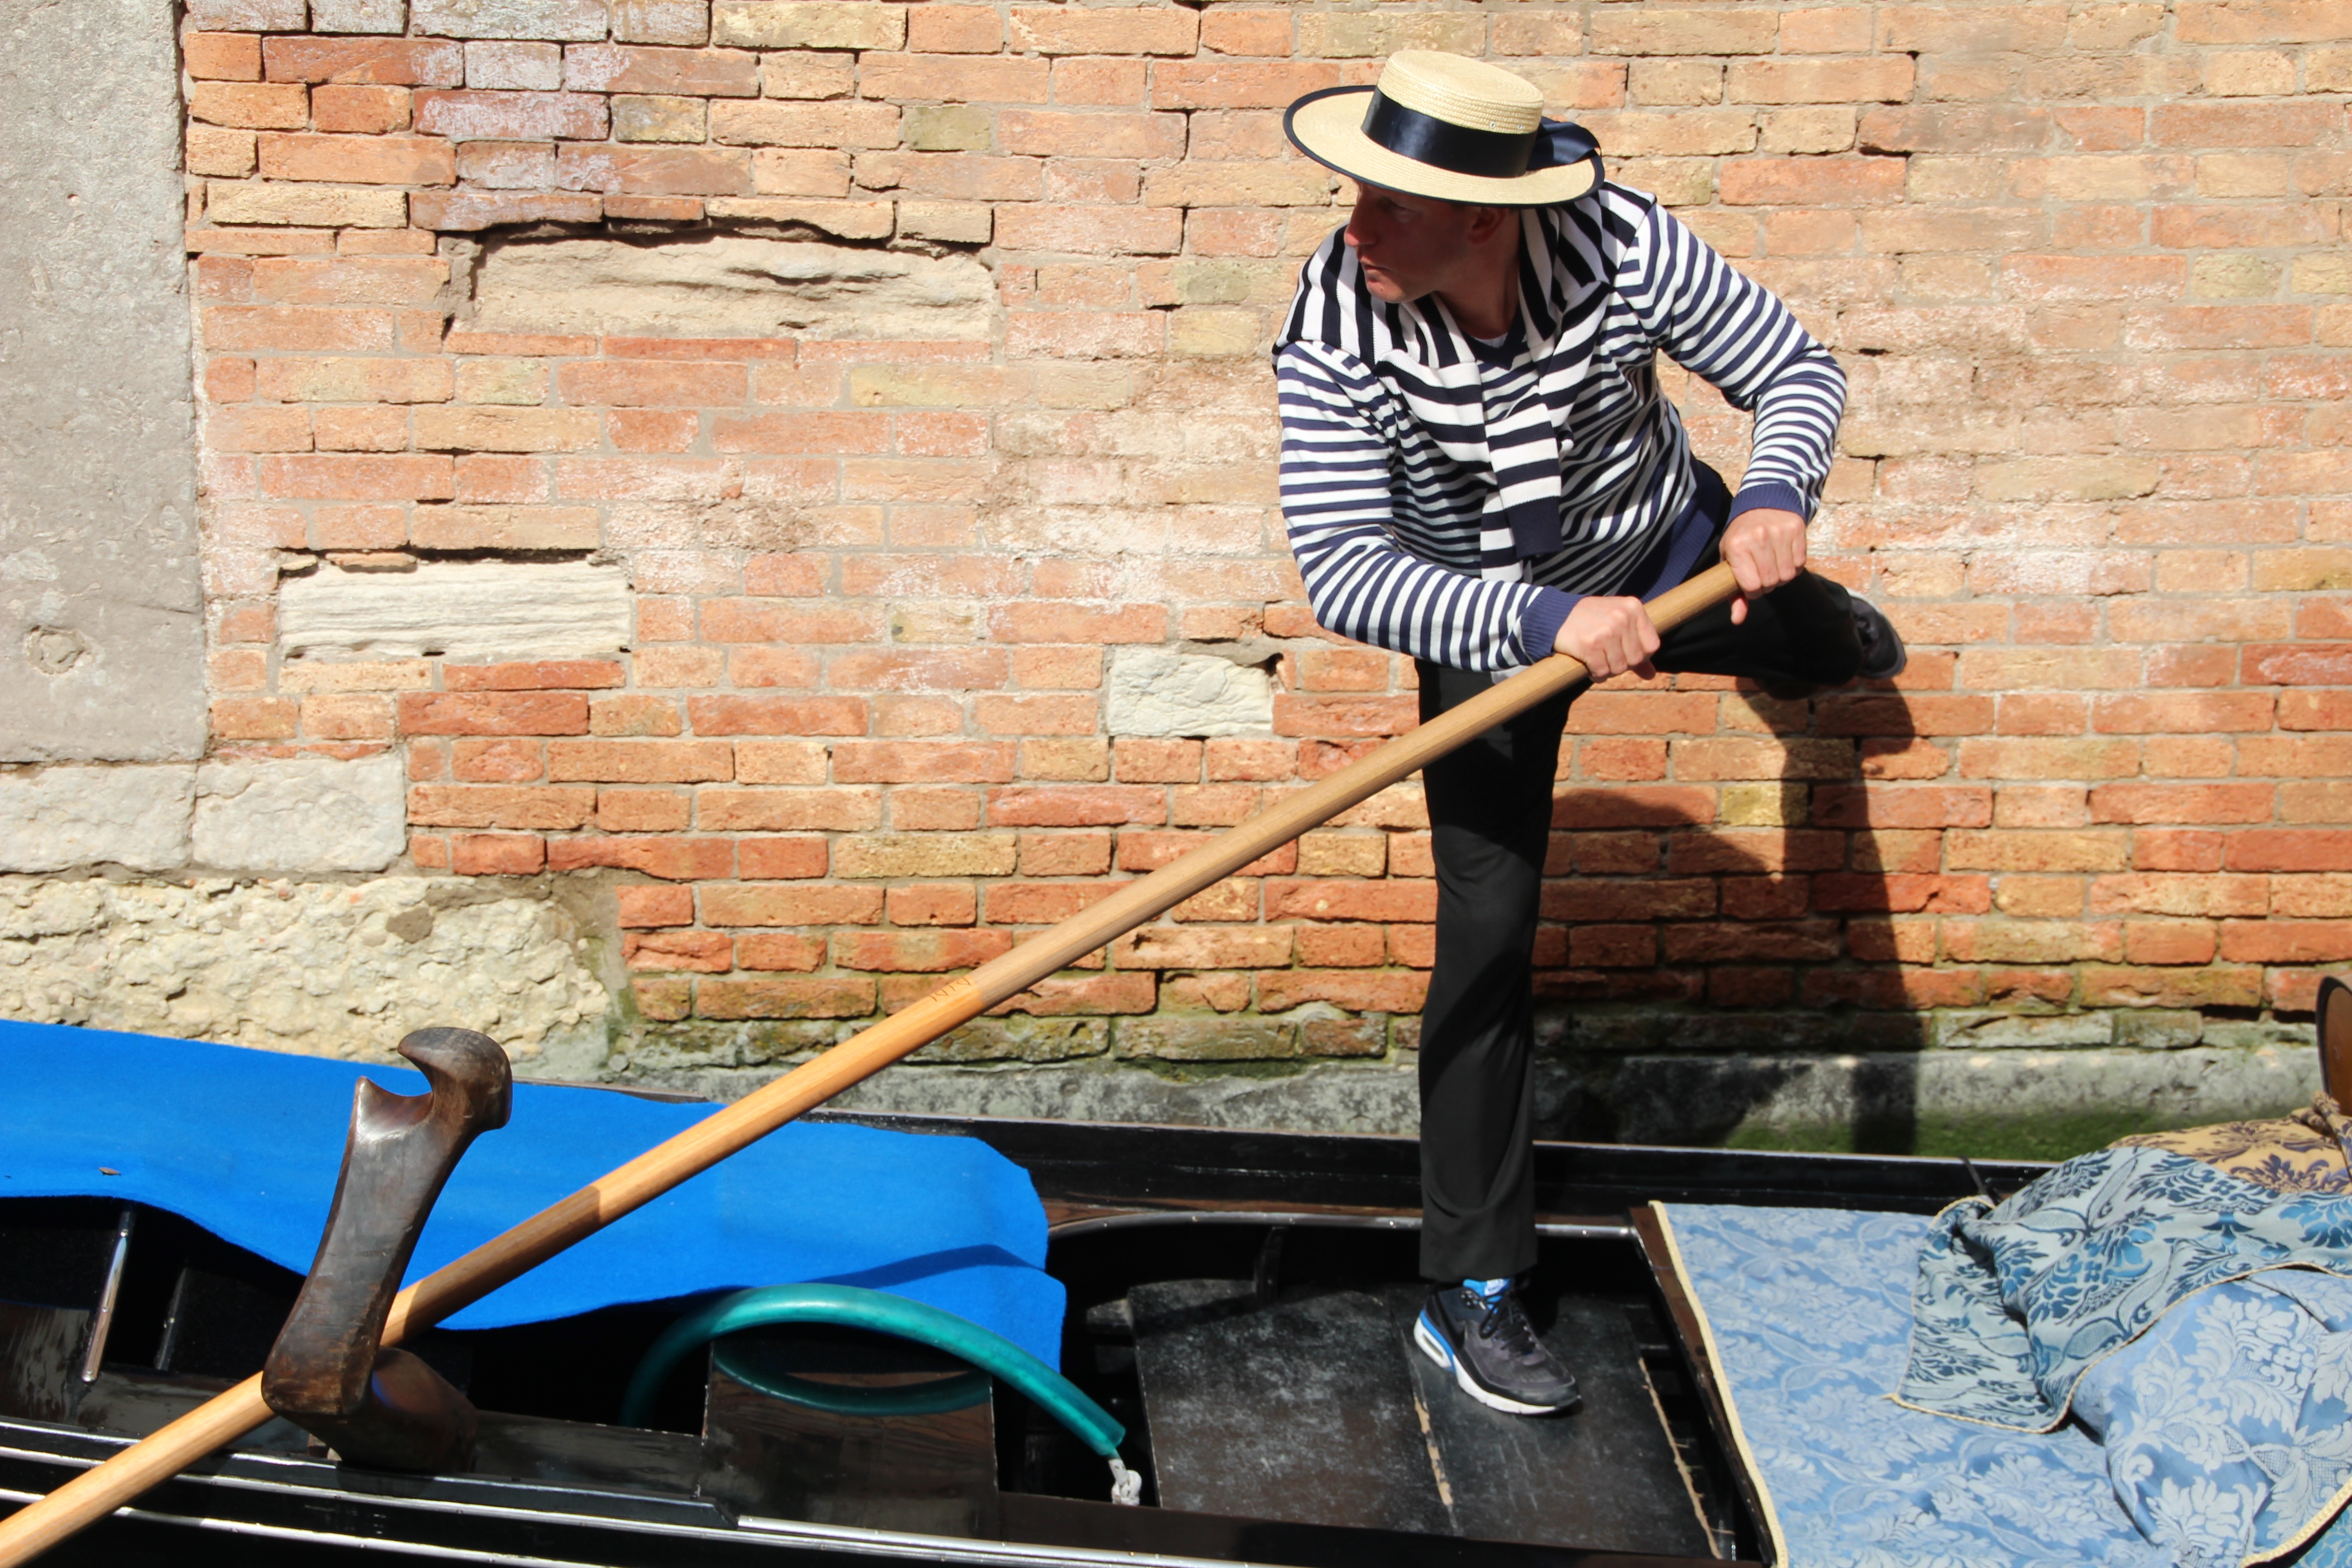
window, roof, wall, romantic, venice, boats, venezia, gondolier, staff, wassertrasse